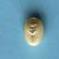
Maize quality: Good